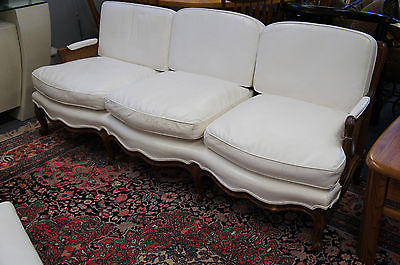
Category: chair